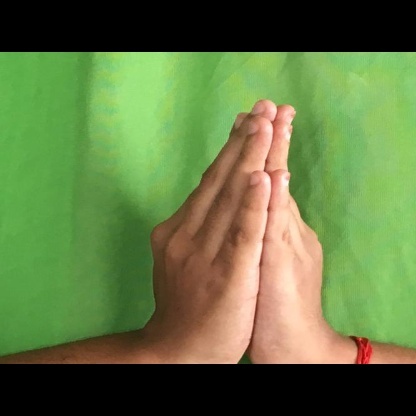
Mudra: Anjali